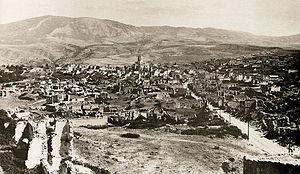
1920 est une année bissextile commençant un jeudi.